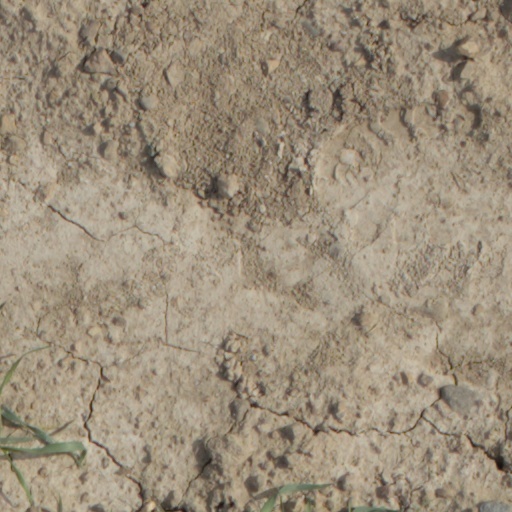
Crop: wheat